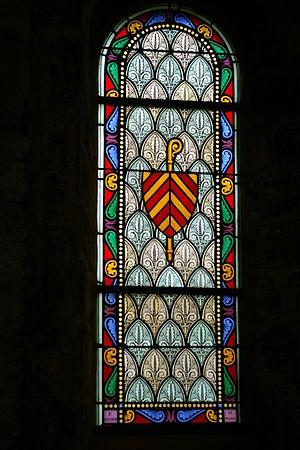
Vitrail de la chapelle de l'abbaye d'Etival-en-Charnie (Sarthe), aux armoiries de la famille de Beaumont
L'abbaye de femmes Notre Dame d'Étival-en-Charnie, située à Chemiré-en-Charnie dans la Sarthe, aux confins du département de la Mayenne, fut fondée en 1109 grâce à la rencontre de l'ermite saint Alleaume, disciple de Robert d'Arbrissel, et de Raoul VII de Beaumont, vicomte de Beaumont.